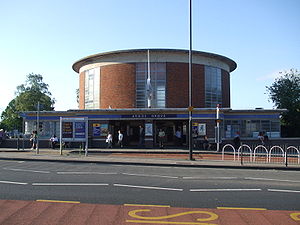
Piccadilly line / Stationer / Cockfosters-gren
Piccadilly line er en London Underground-bane, farvet mørkeblå på netværkskortet. Den er den fjerde travleste bane i Underground-netværket set på årligt passagertal med 210.000.000. Den er primært en dybtliggende bane, der løber fra Nord- til Vestlondon via Zone 1, med et antal overjordiske strækninger, primært i de vestlige dele. Af de 53 stationer, som betjenes, er 25 underjordiske. Den er systemets næstlængste bane, kun overgået af Central line. Den betjener mange af Londons største turistattraktioner, inkl. Harrods, Hyde Park, Buckingham Palace, Piccadilly Circus, Leicester Square og Covent Garden, så vel som Englands største lufthavn, Heathrow.